Buguruslansky Uyezd

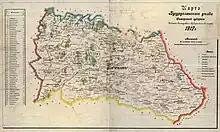
1912 map of Buguruslansky Uyezd

Buguruslansky Uyezd ("Бугурусланский уезд") was one of the subdivisions of the Samara Governorate of the Russian Empire. It was situated in the northeastern part of the governorate. Its administrative centre was Buguruslan.